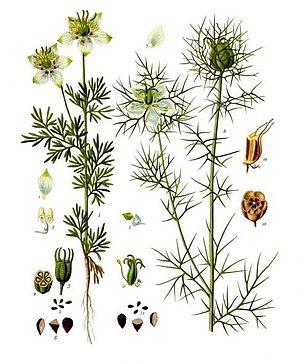
Barbe-de-capucin ou Barbe de capucin est un nom vernaculaire donné en français à des plantes bien distinctes de la famille des Asteraceae :
Les nigelles sont des plantes herbacées annuelles au feuillage finement découpé de la famille des Renonculacées, appartenant au genre Nigella.
La nigelle cultivée ou cumin noir est une plante annuelle de la famille des Renonculacées originaire du sud-ouest de l'Asie. Les graines sont utilisées comme remède traditionnel ou comme épice dans de nombreux pays du monde.